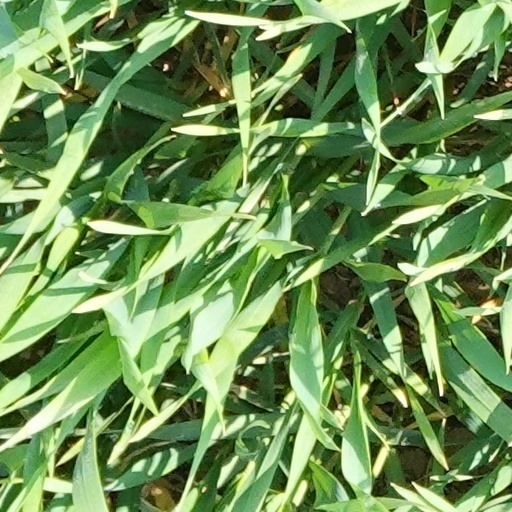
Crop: wheat